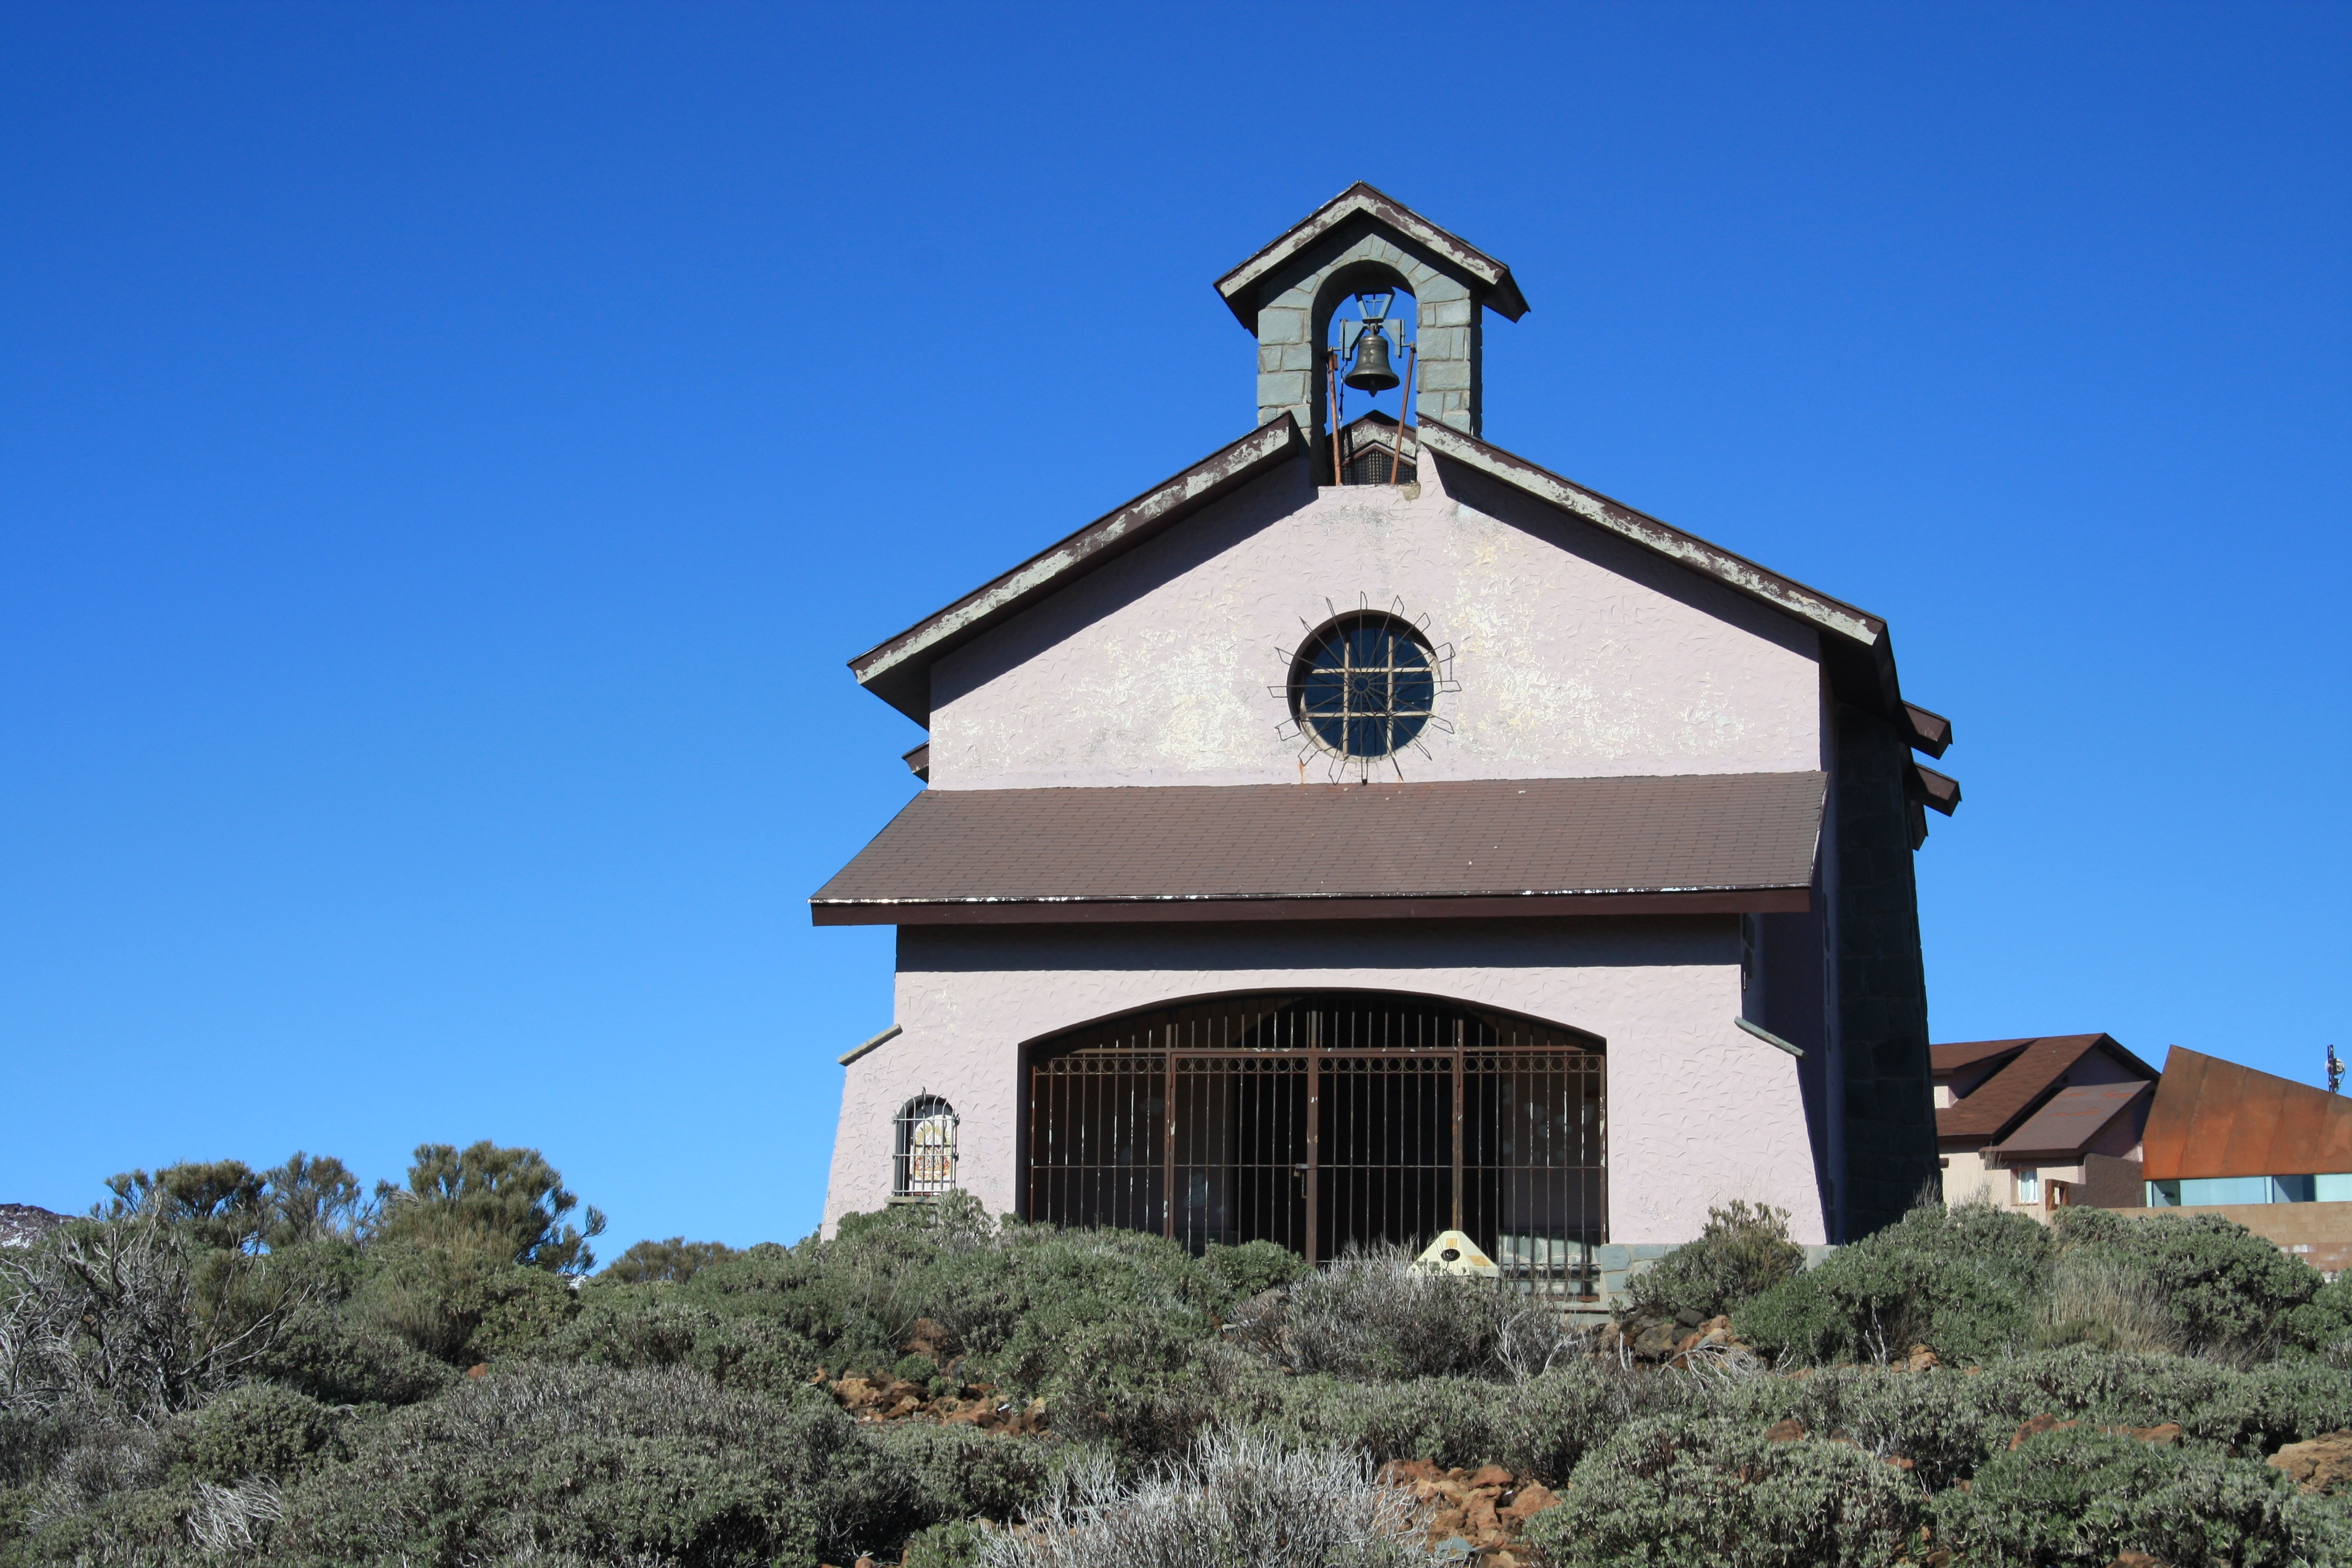
building, tower, landmark, church, chapel, place of worship, bell tower, steeple, monastery, shrine, tenerife, canary islands, teide national park, spanish missions in california